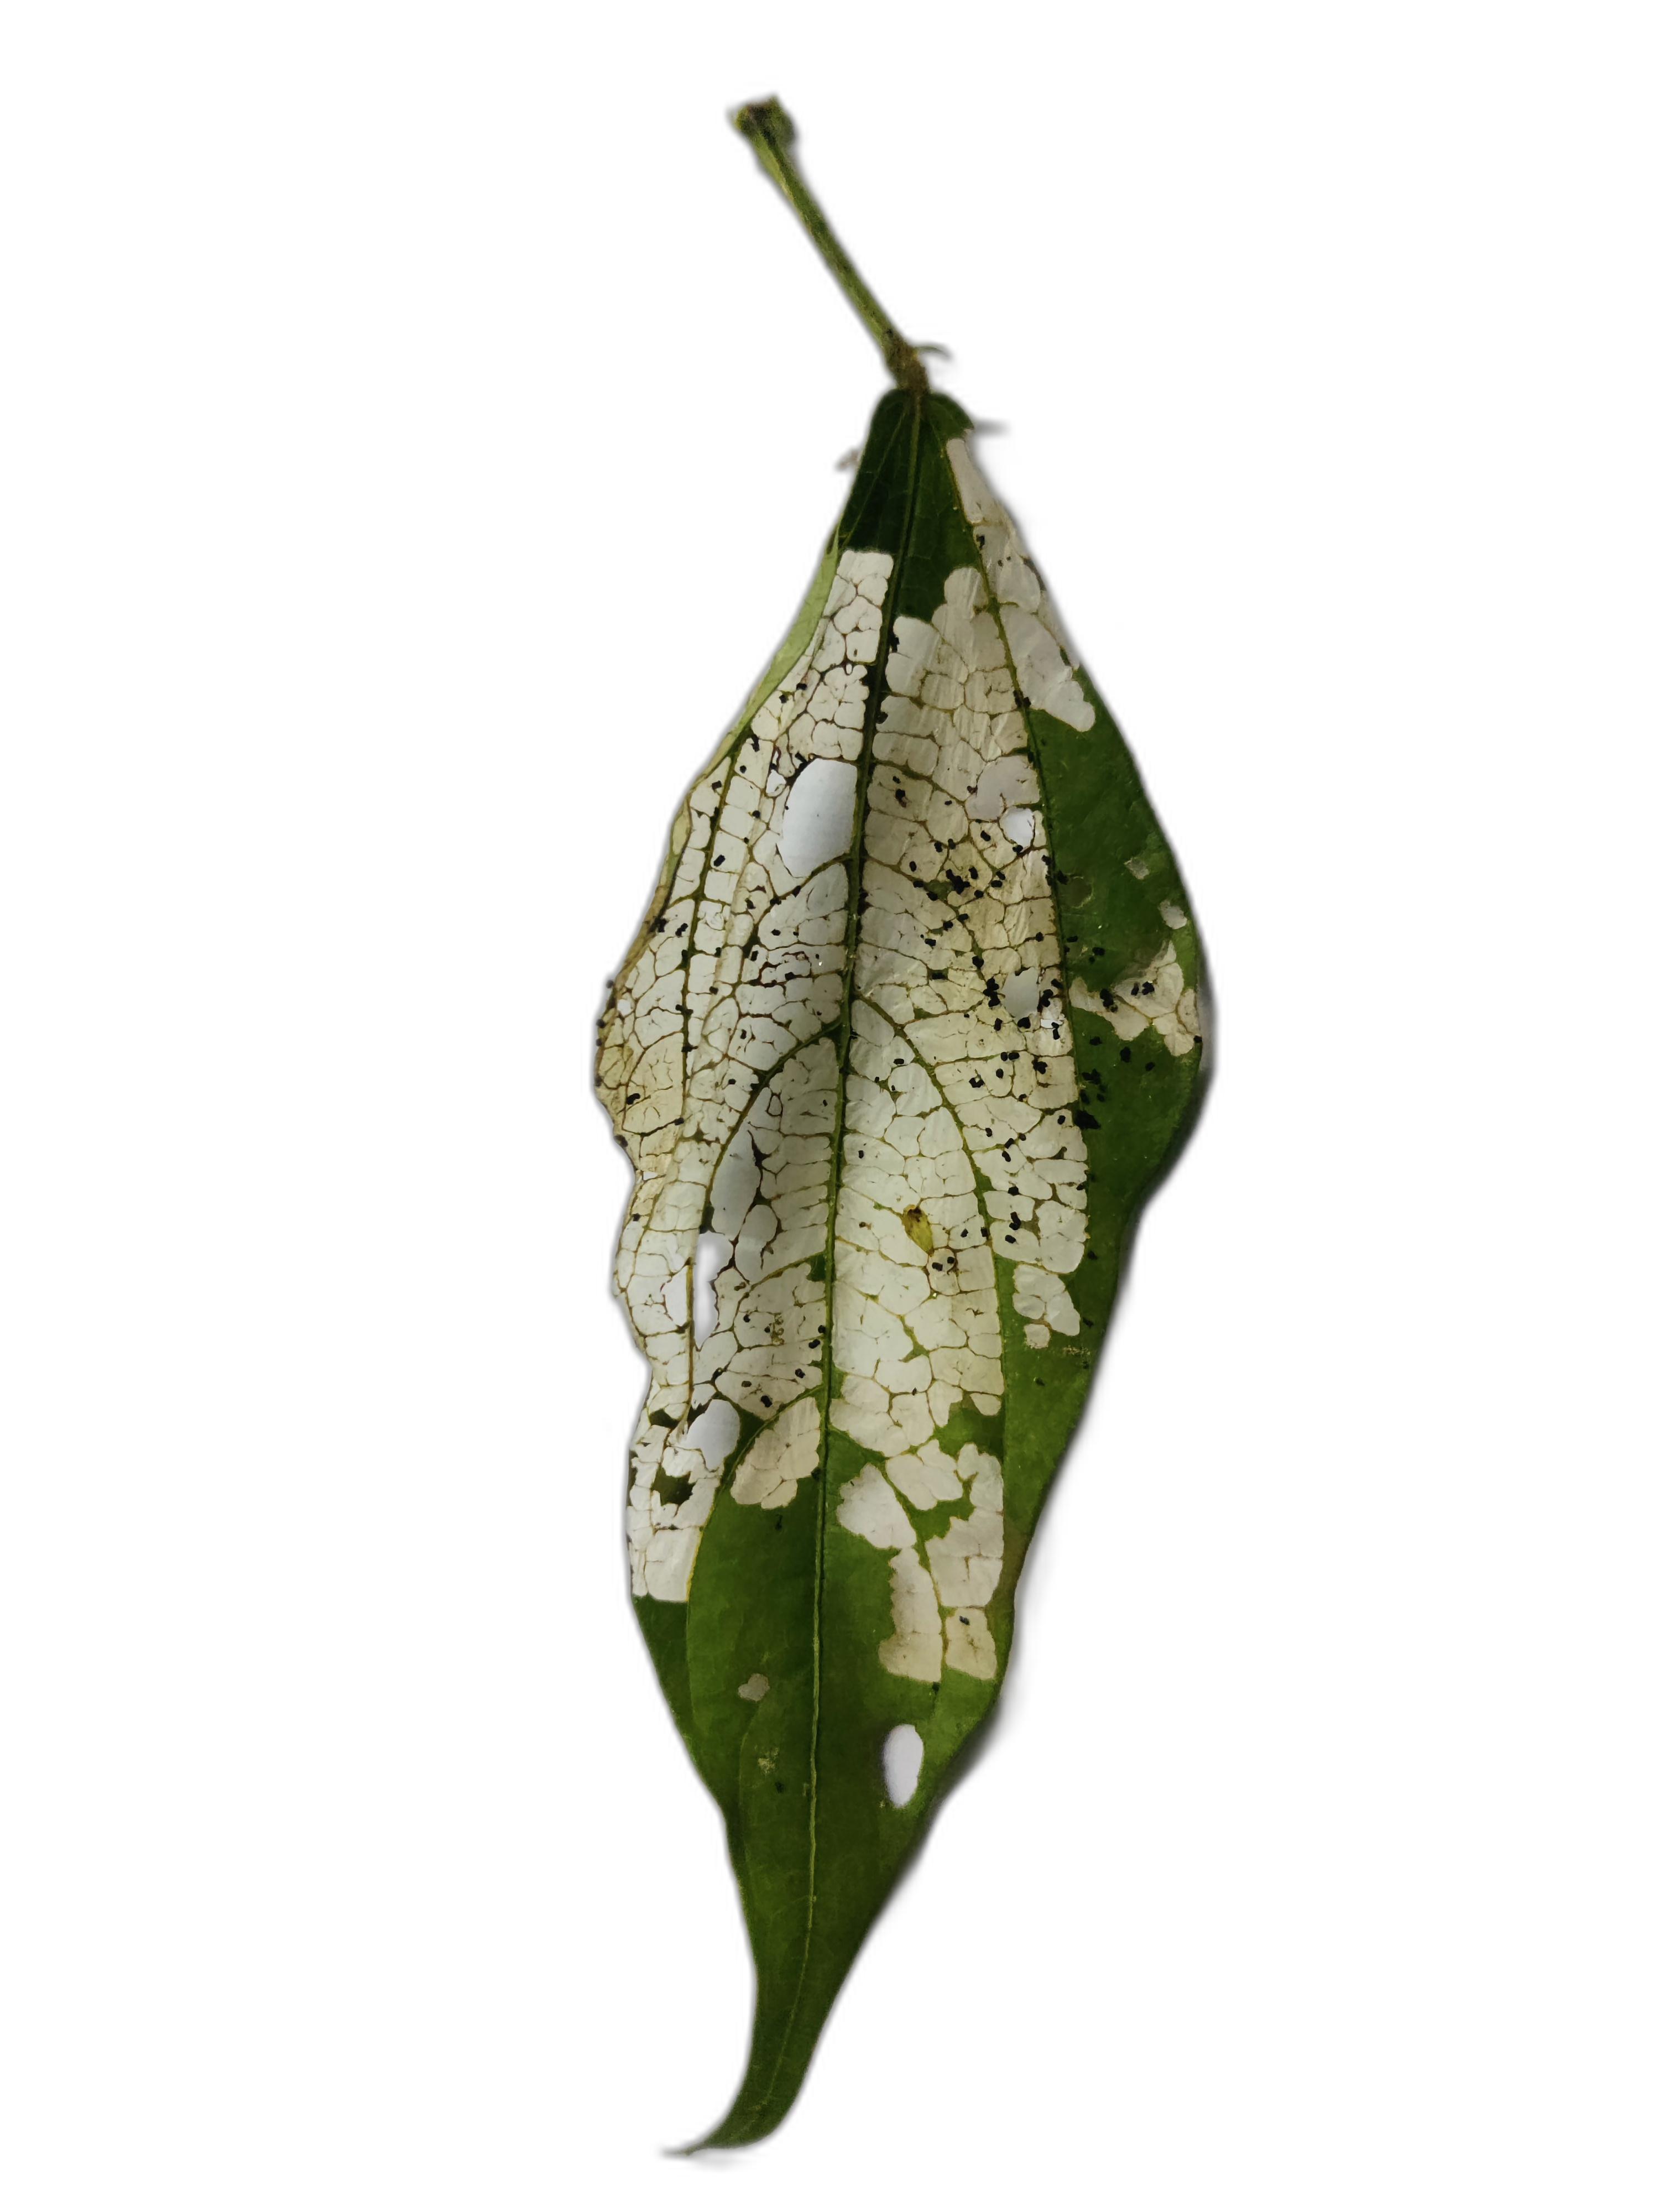
Label: Insect